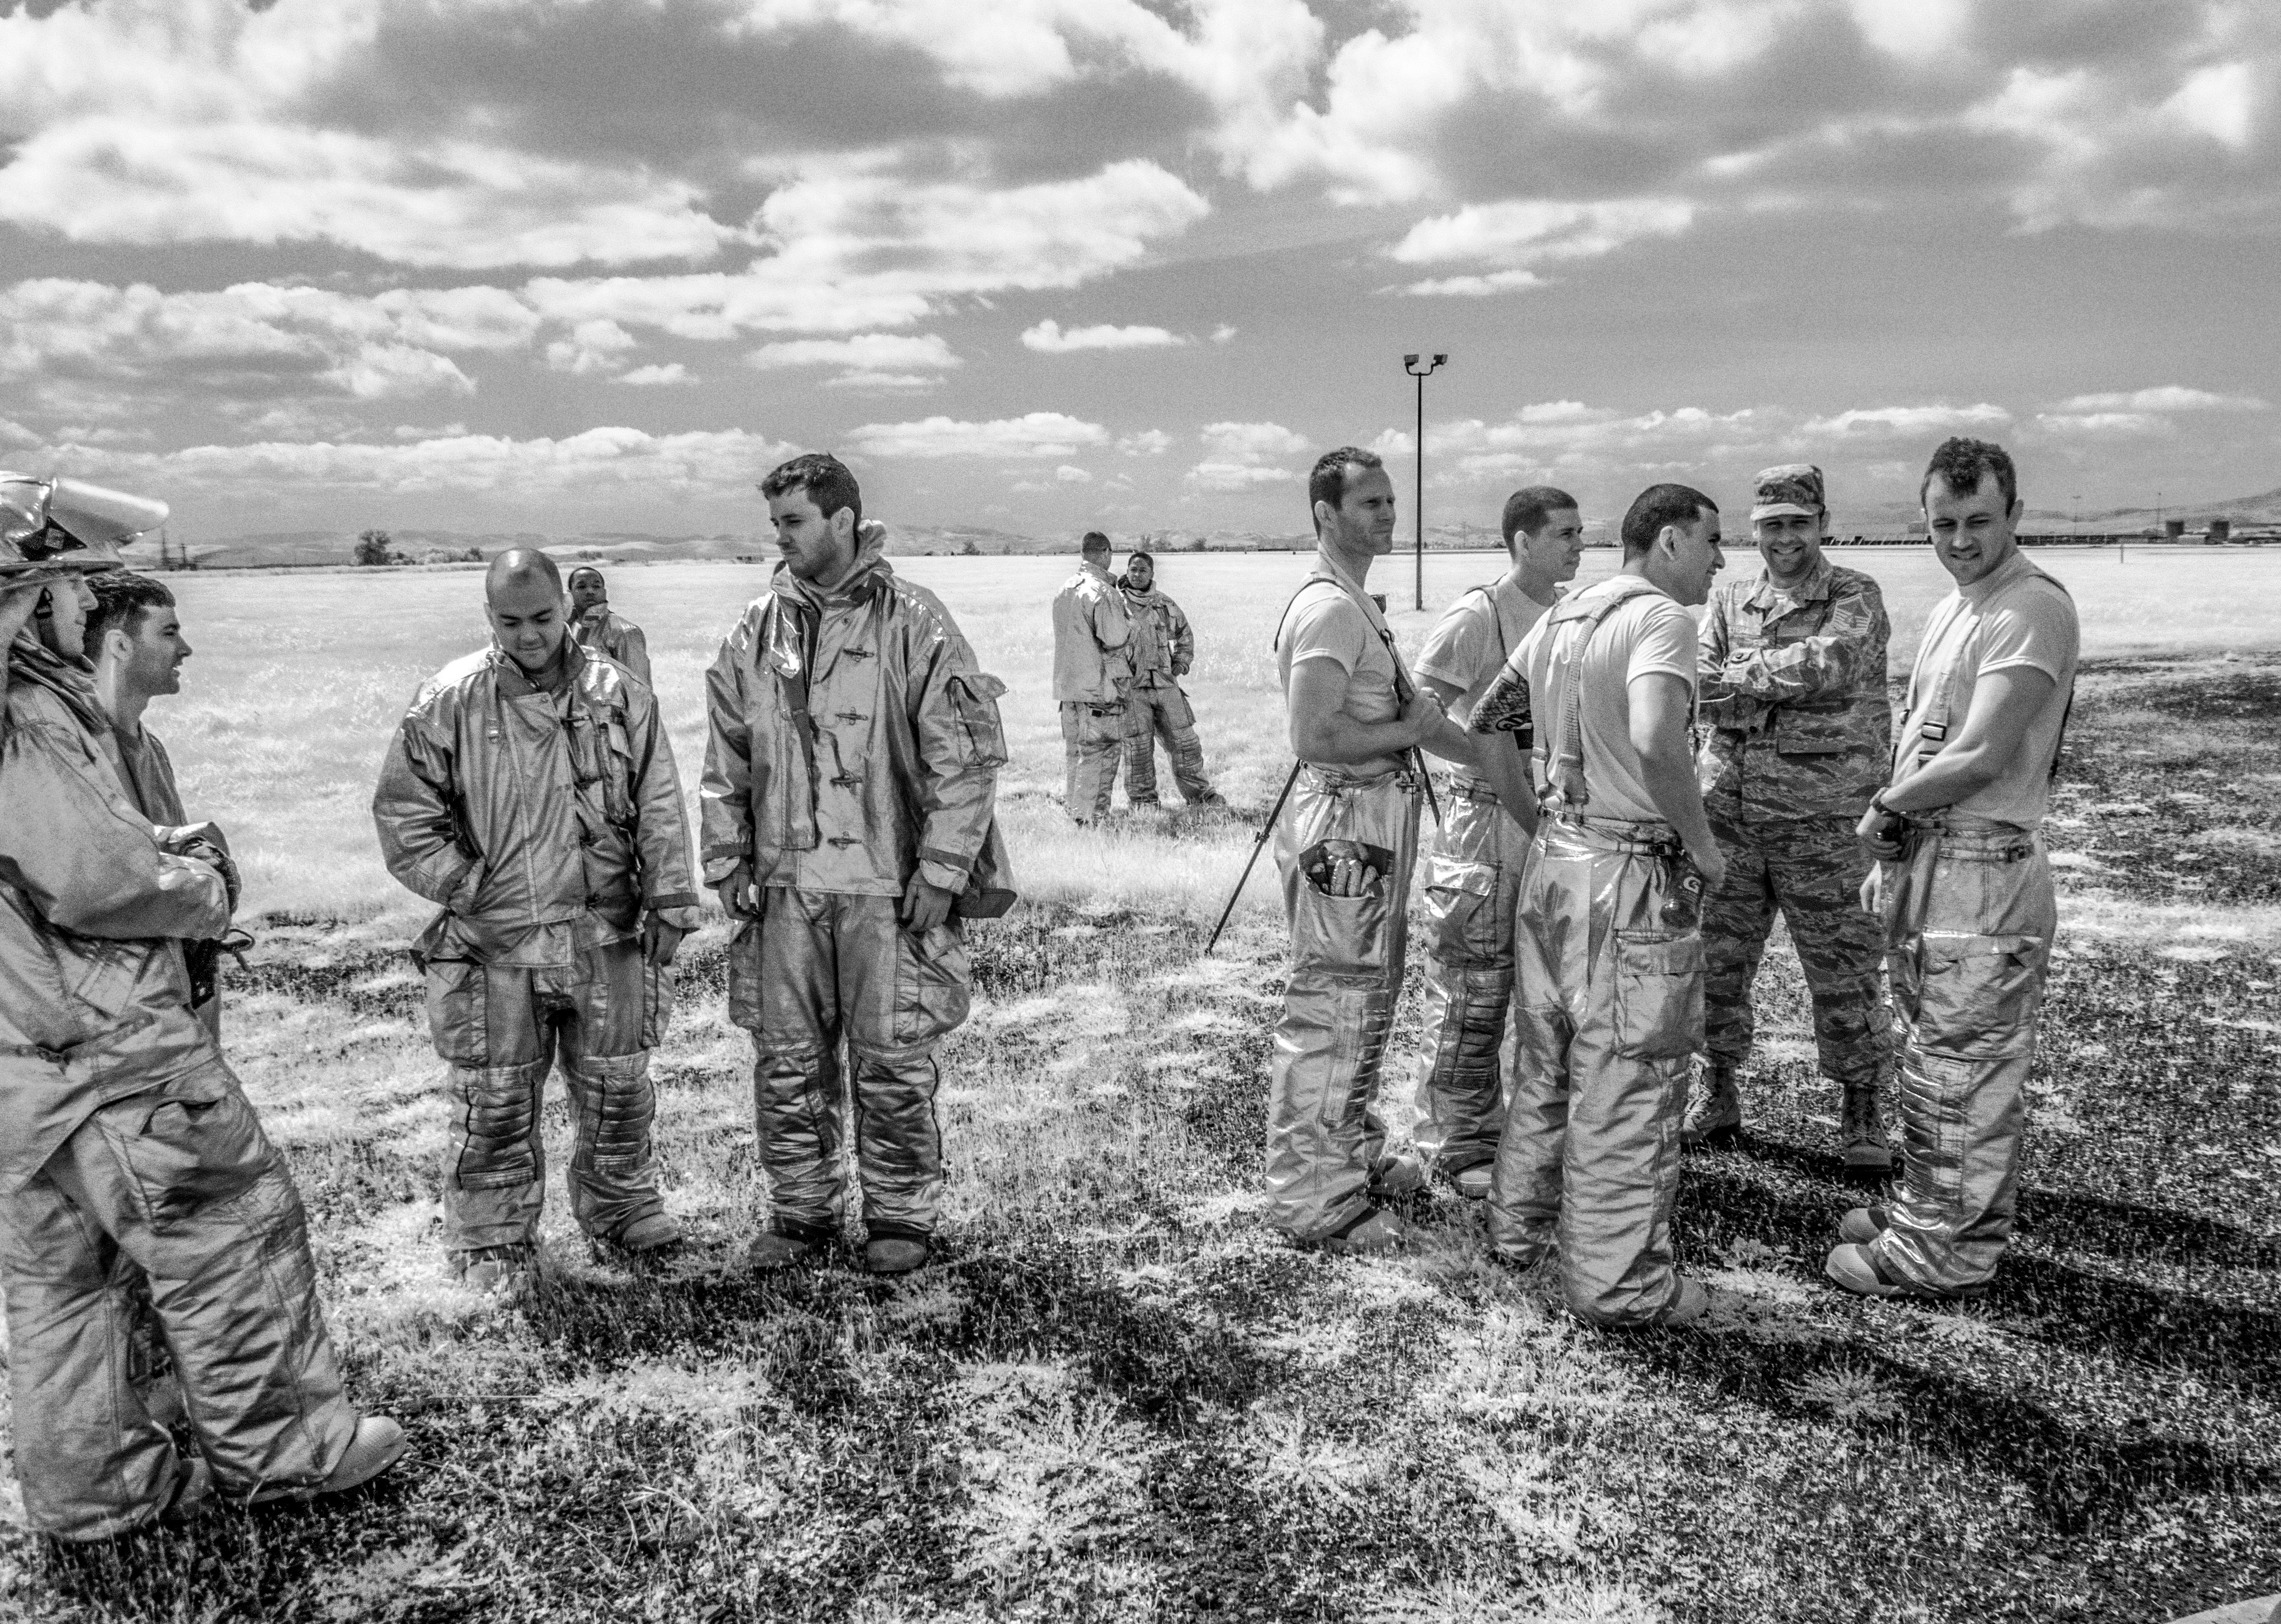
person, people, soldier, army, fire, profession, bw, team, nb, firefighter, infrared, solanocounty, travisafb, troop, infantry, prometheus